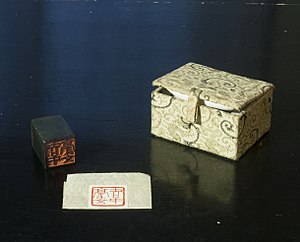
Signet / Kina og Japan
Signet til en vesterlænding, lavet af fedtsten.
Signet til en vesterlænding, lavet af fedtsten.
Et signet af latin signum: 'tegn'. Benævnes af og til seglstampe.